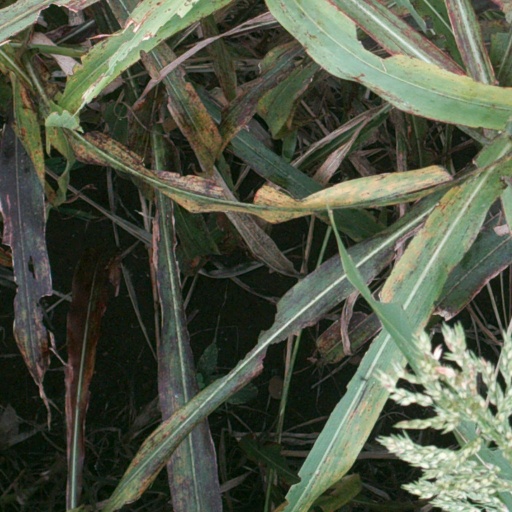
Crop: sorghum